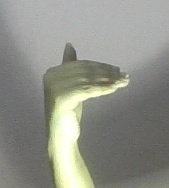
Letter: khaa